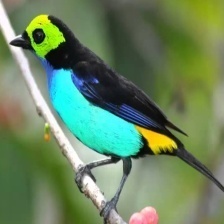
Species: PARADISE TANAGER
Scientific name: TANGARA CHILENSIS